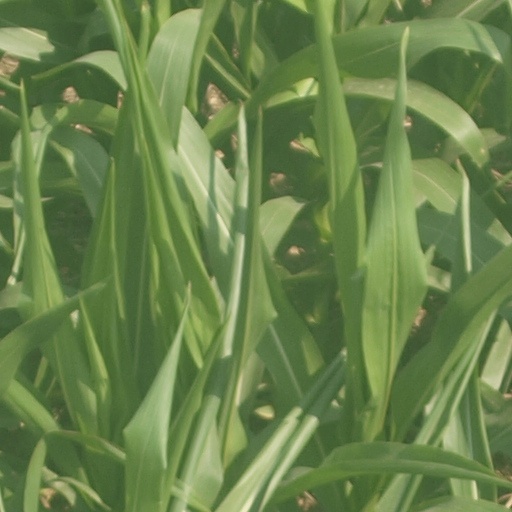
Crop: maize; corn